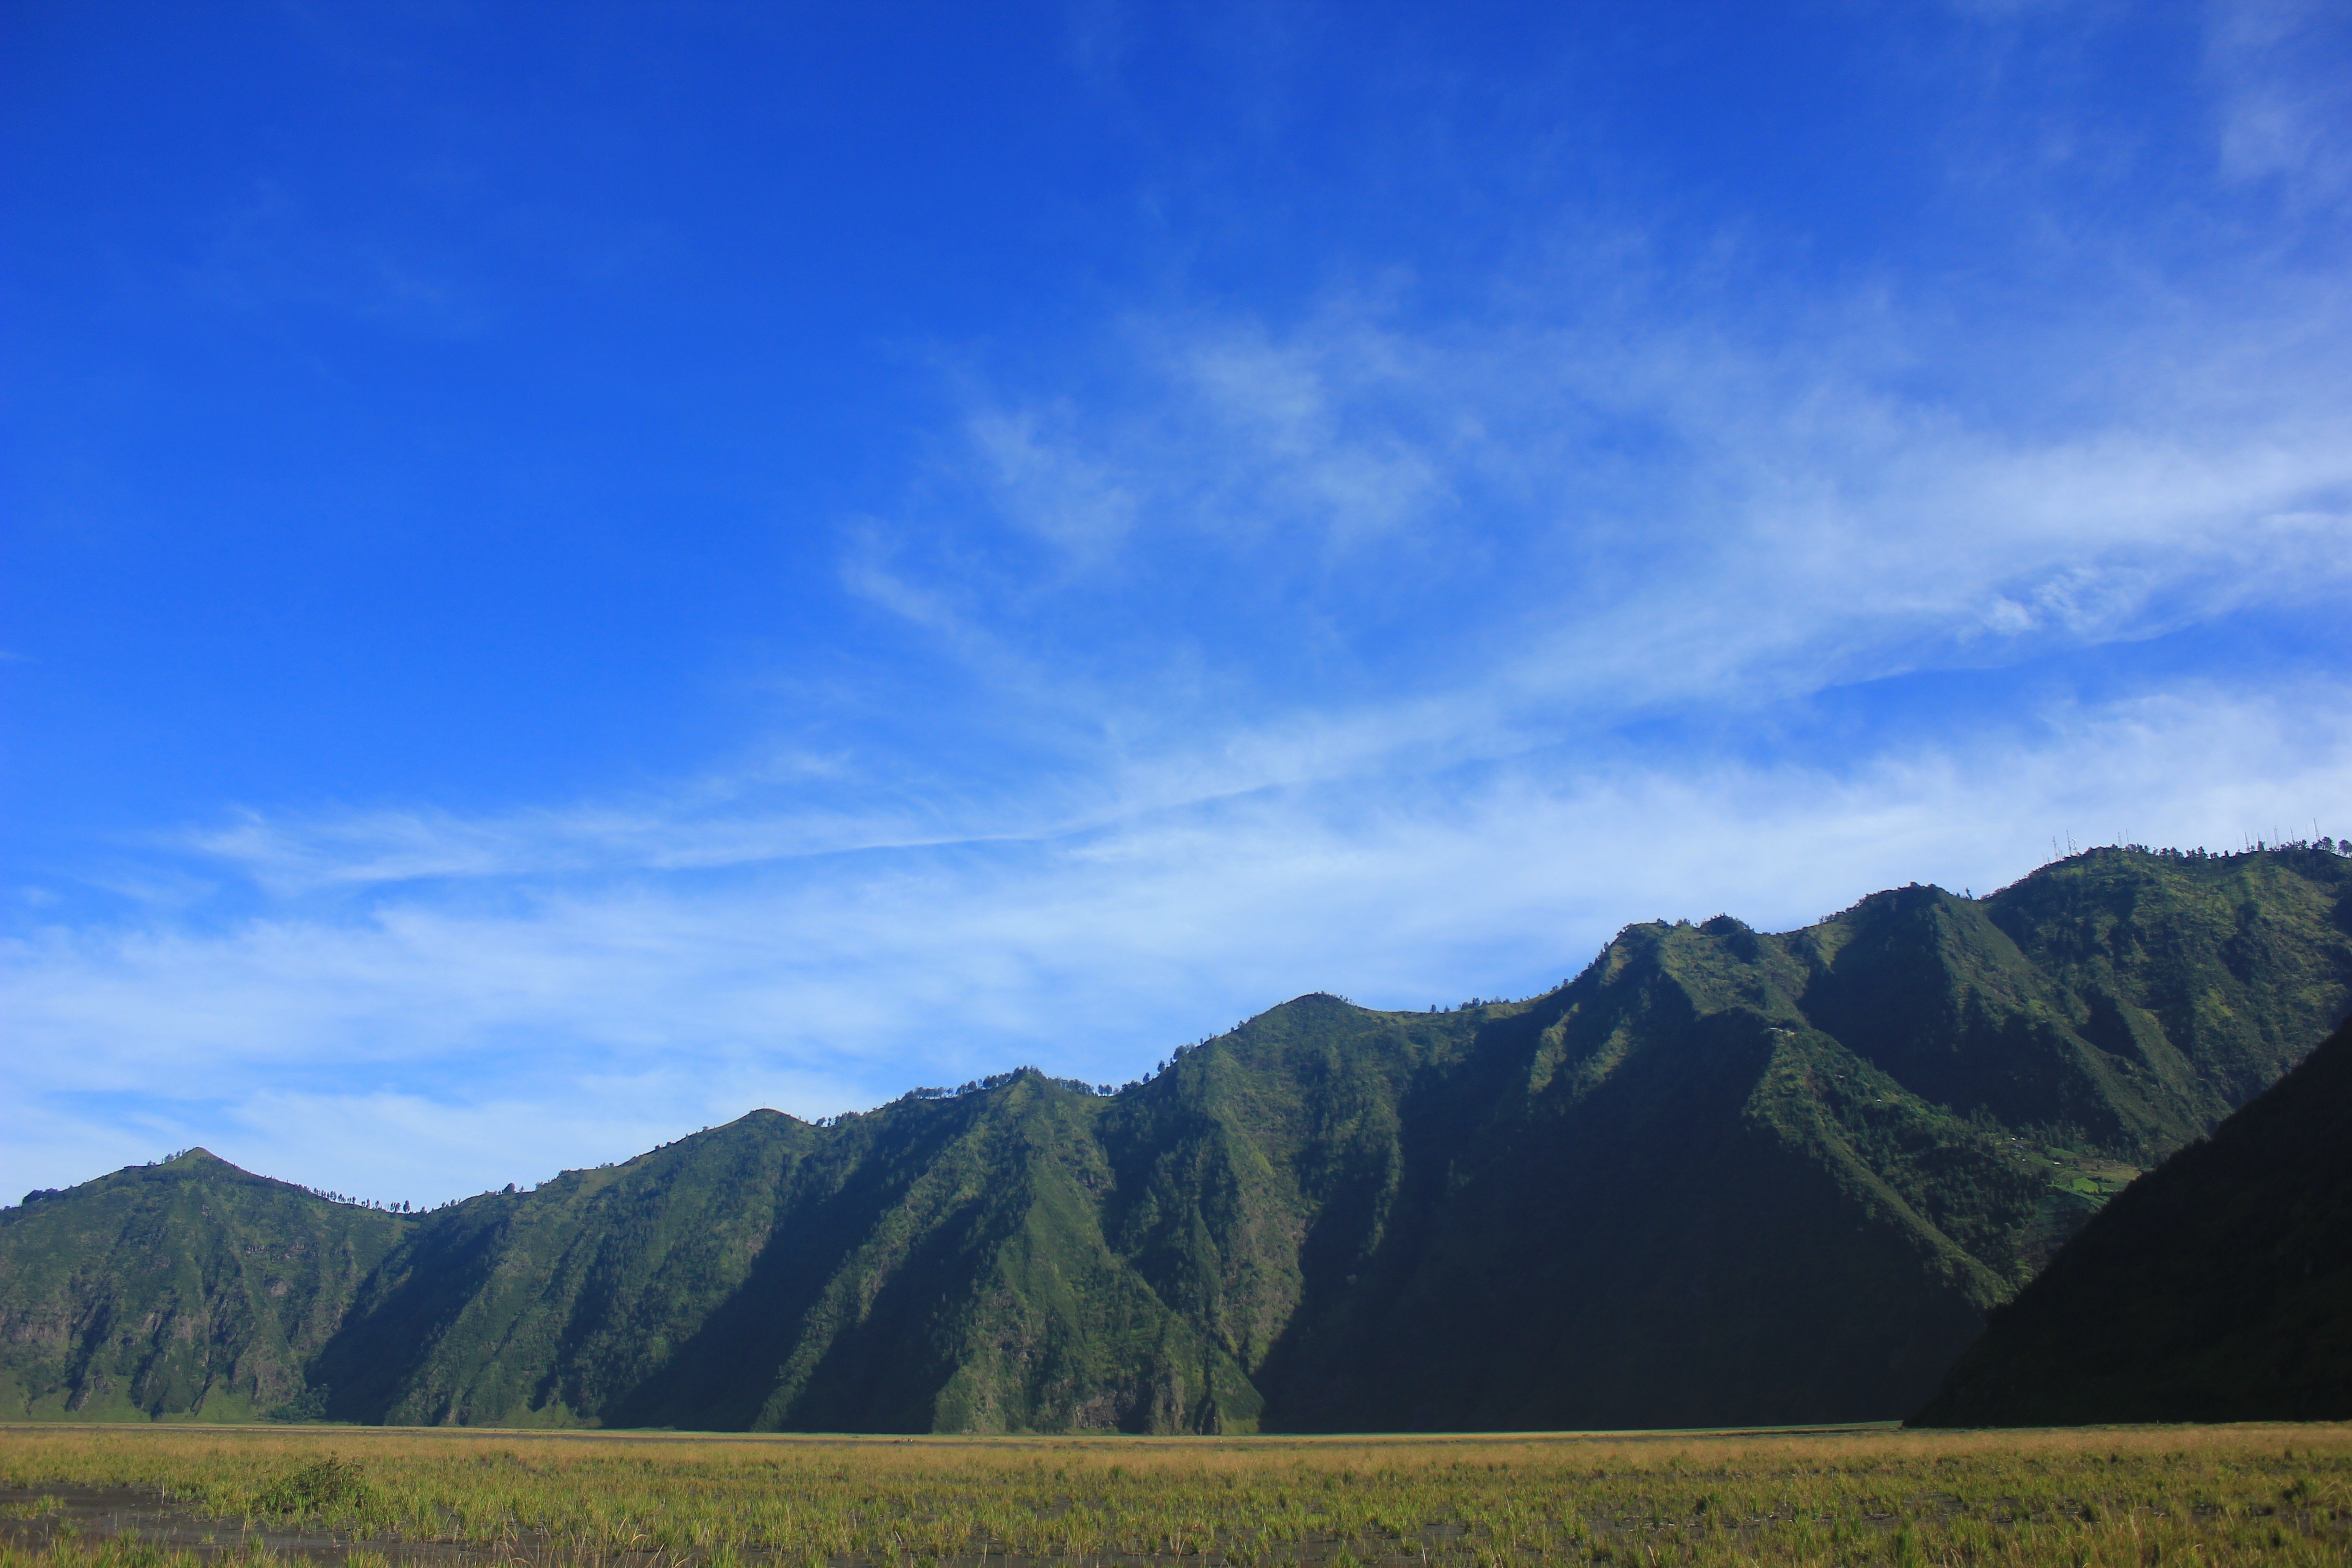
landscape, nature, grass, horizon, wilderness, mountain, cloud, plant, sky, field, meadow, prairie, morning, hill, valley, mountain range, stone, environment, ridge, plain, blue sky, alps, grassland, plateau, fell, ecosystem, rural area, landform, geographical feature, atmospheric phenomenon, mountainous landforms